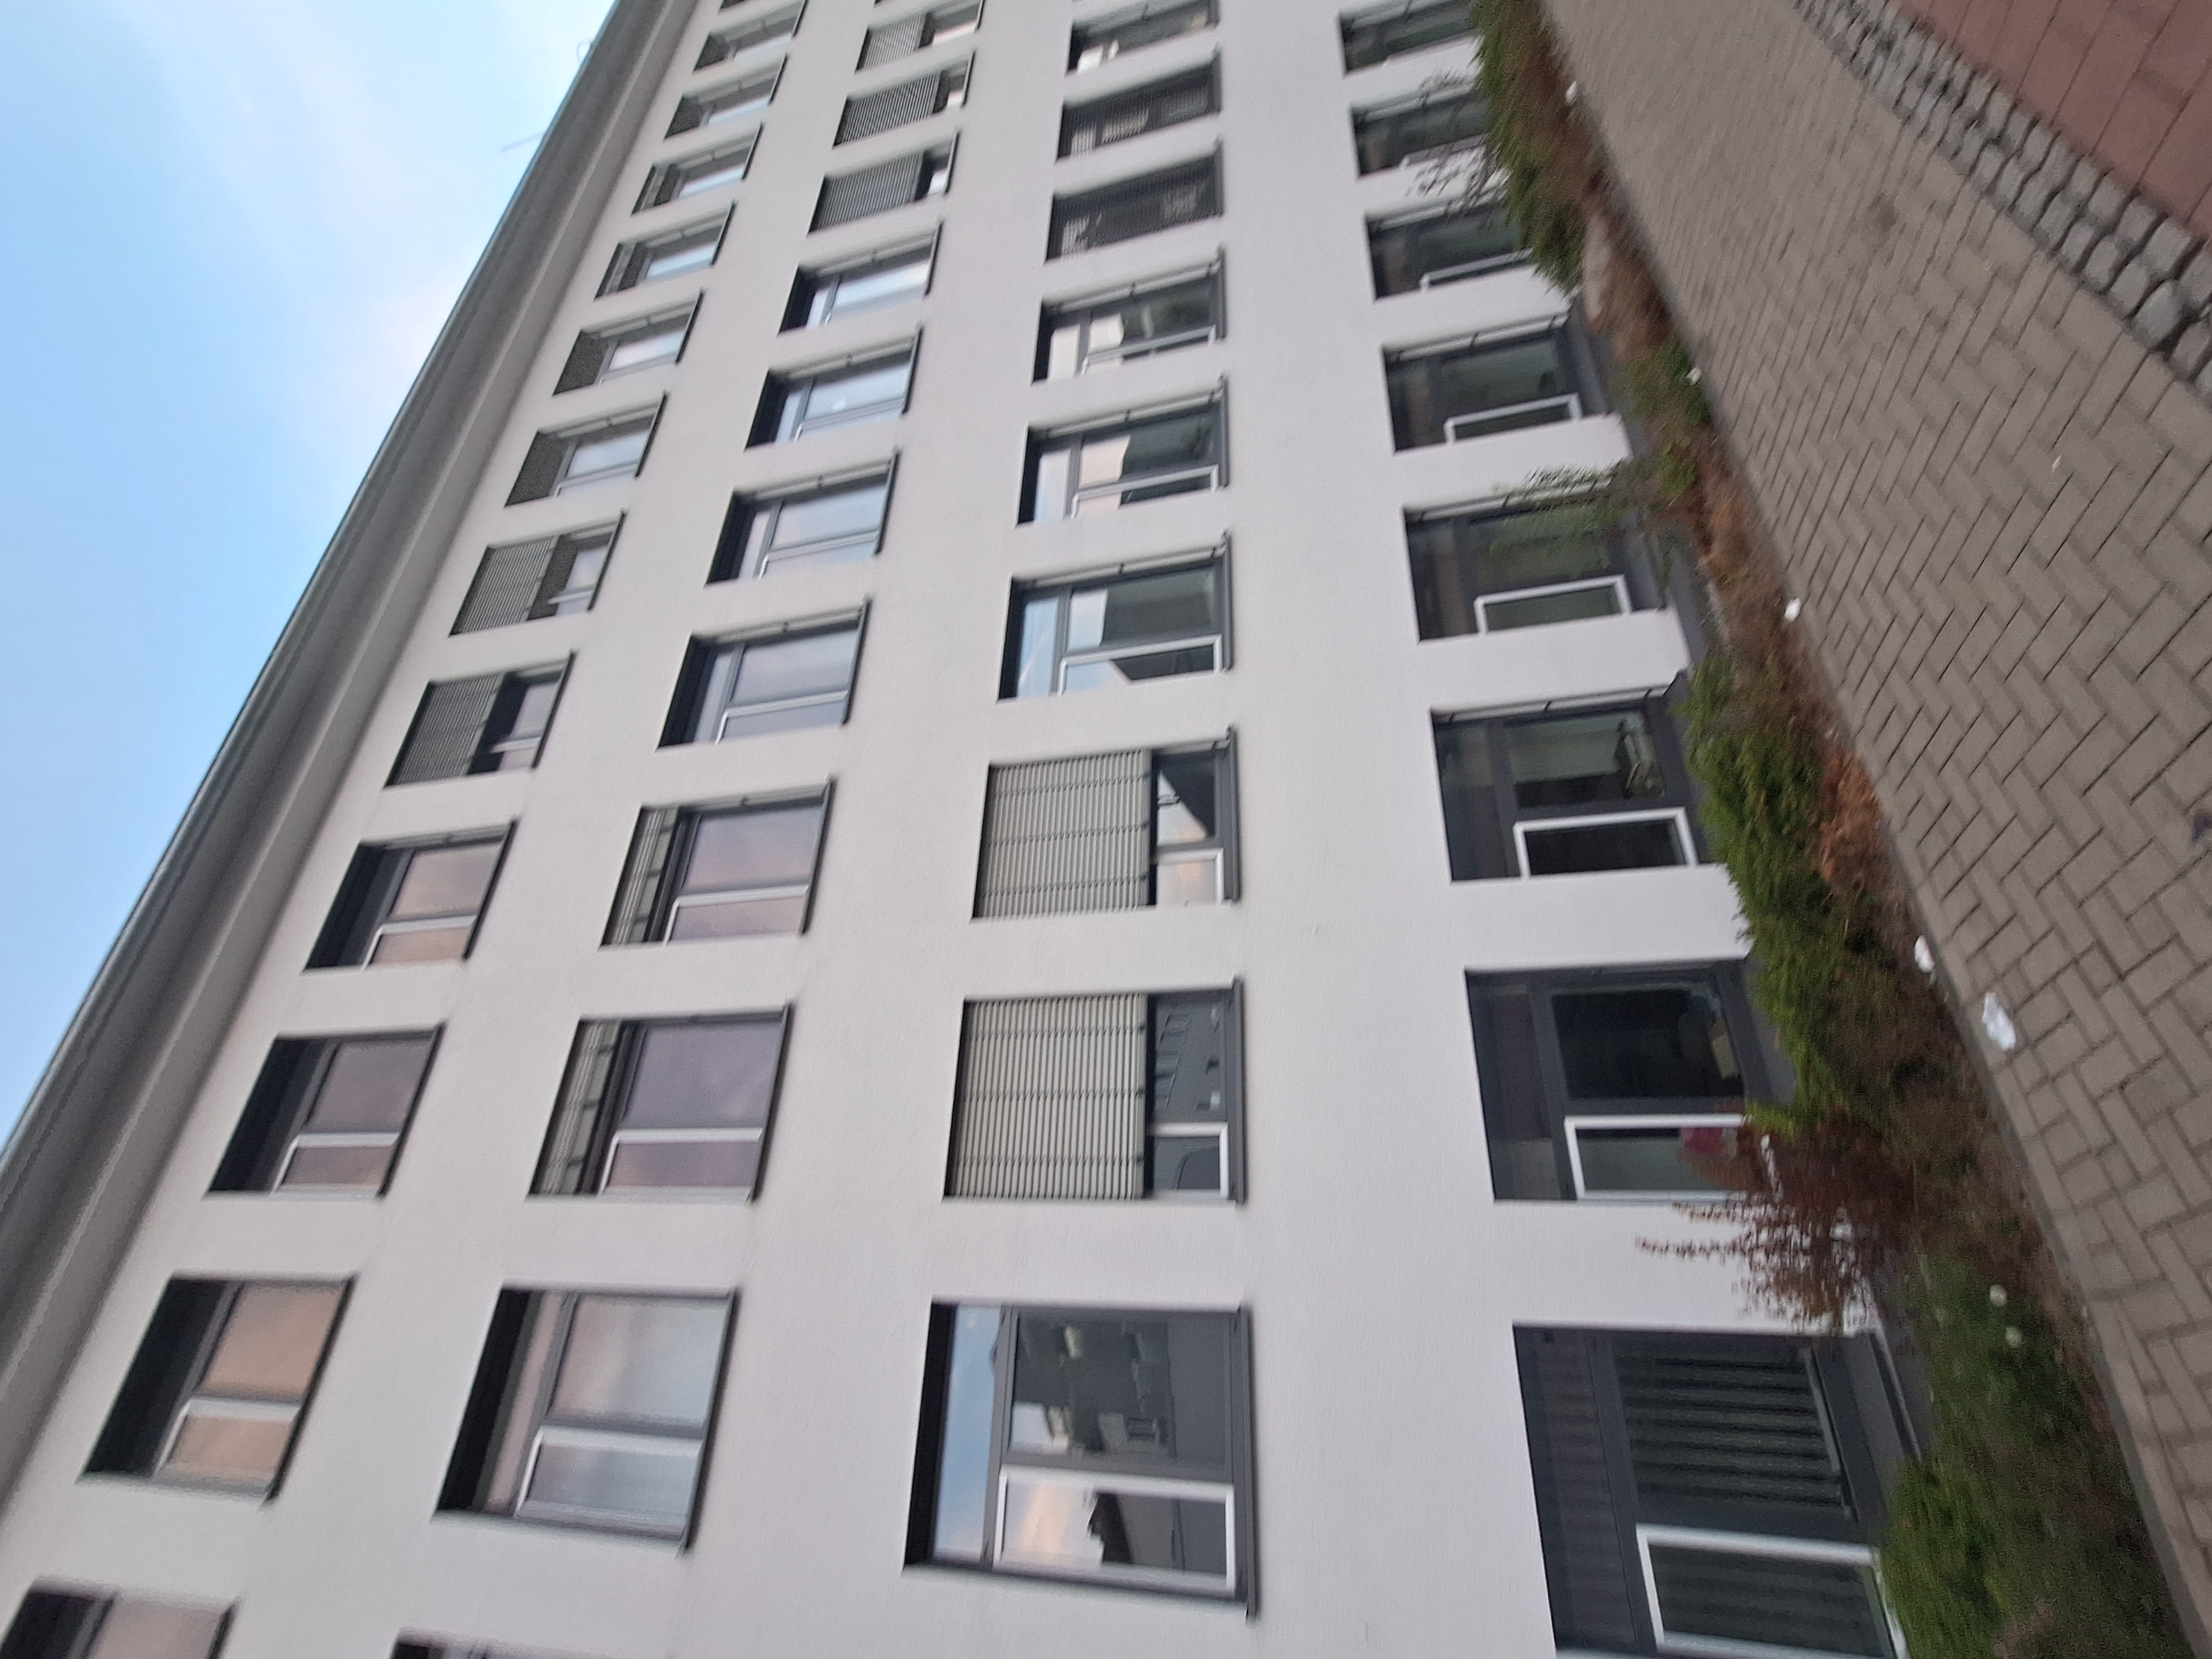
Building: Biegenstraße 12